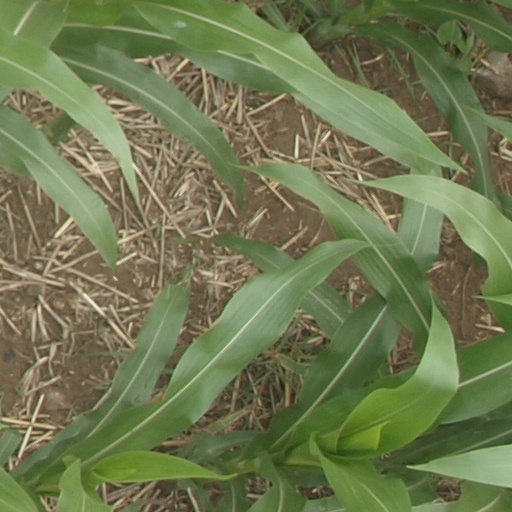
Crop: maize; corn